Battle of Warsaw (1705)

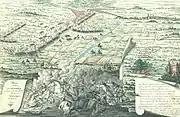
Anonymous depiction of the battle, from the National Archives of Sweden

The Swedish force under the command of Nieroth consisted of between 1,800 and 2,000 men in three regiments, divided into 24 squadrons (eight squadrons in each regiment) with one company of infantry. The Swedish regiments were positioned, from left to right: 800 men from the Östergötland Cavalry Regiment; 400 men from the Upplands tremännings Cavalry Regiment (also known as Kruse's Cavalry Regiment); and 740 men from the Småland Cavalry Regiment under the commands of Jacob Burensköld, Carl Nieroth and Carl Gustaf Kruse, respectively. A company of 60 infantry from the Skaraborg Infantry Regiment under captain Sven Kafle had also arrived the day before and took position on the far right.